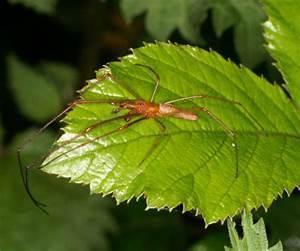
spider